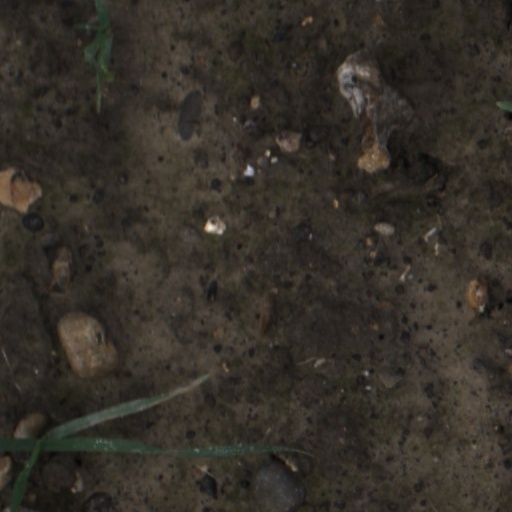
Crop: wheat